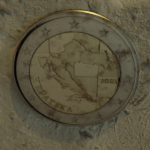
Coin value: 2euro
Country: hr
Edition: standard